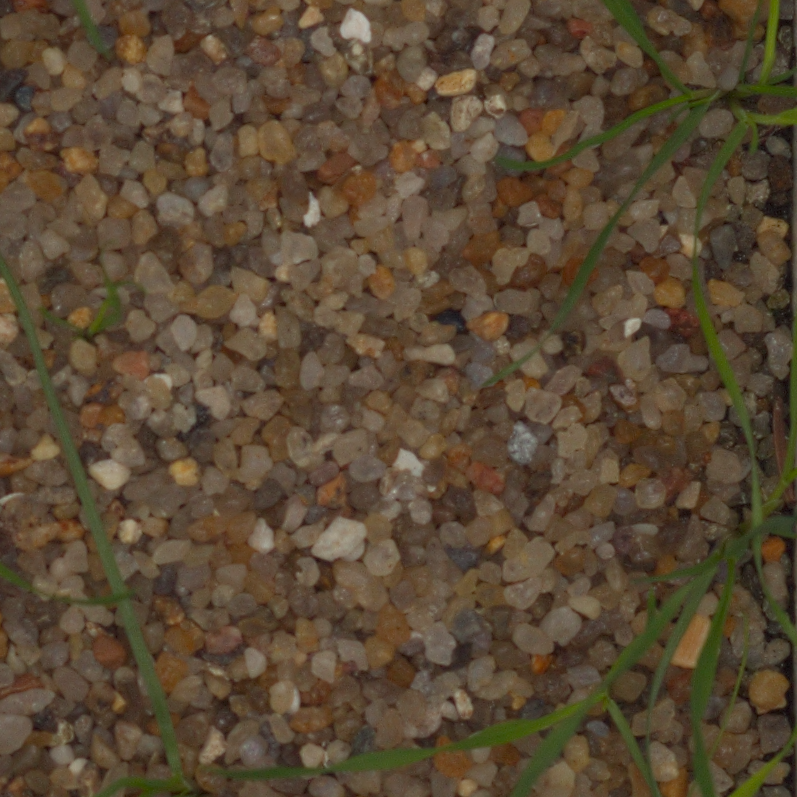
Label: loose_silkybent